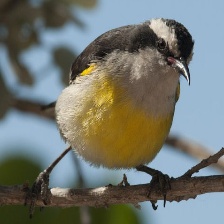
Species: BANANAQUIT
Scientific name: COEREBA FLAVEOLA